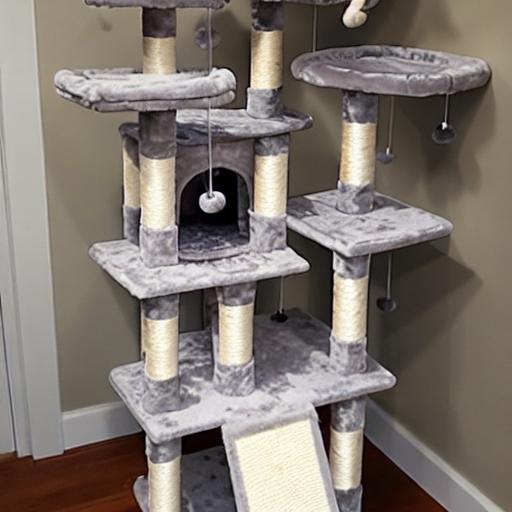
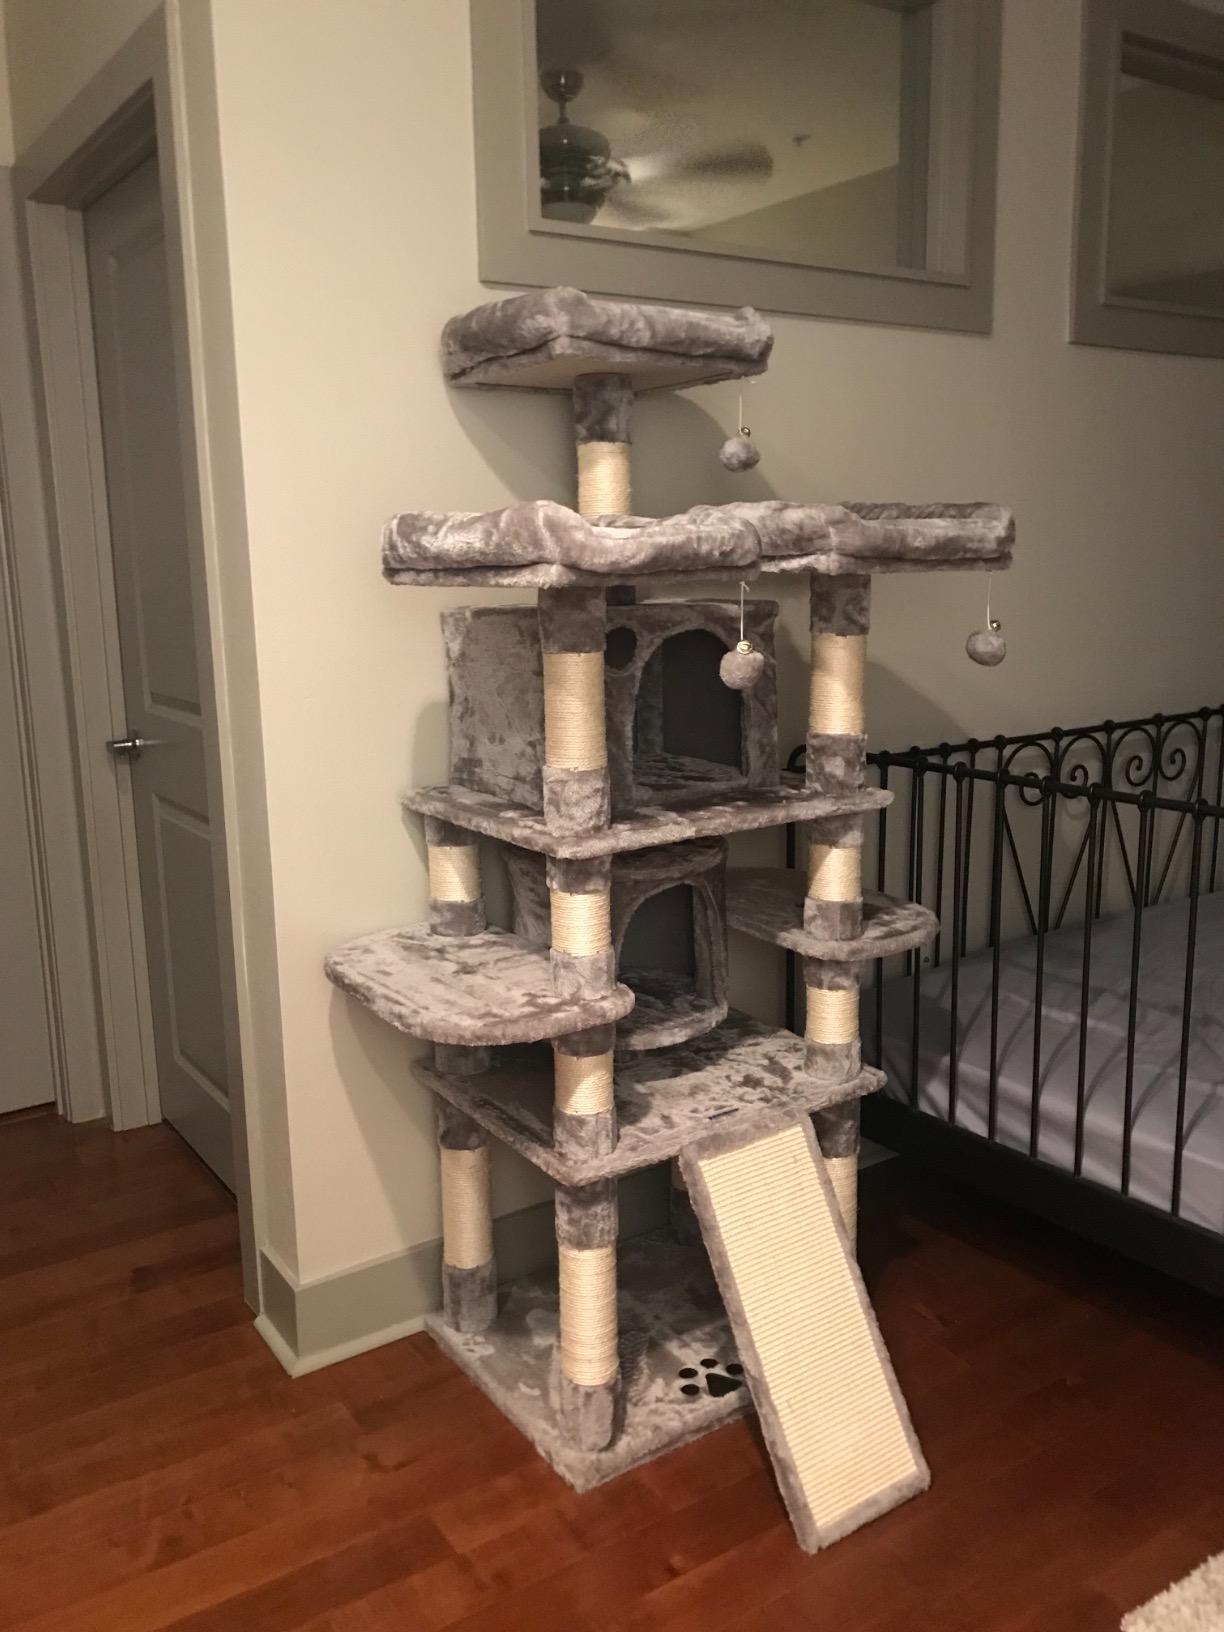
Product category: items_cat tree
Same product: no